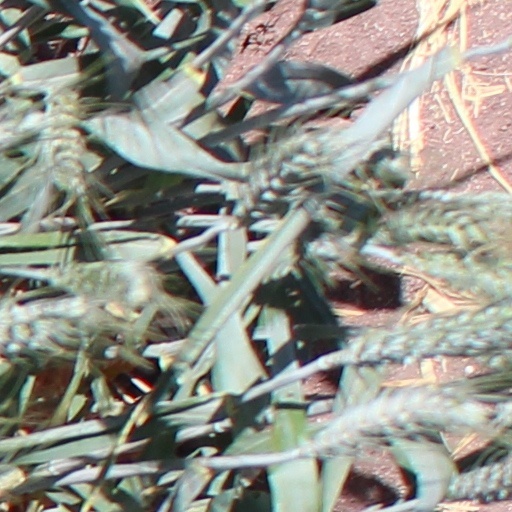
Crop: wheat